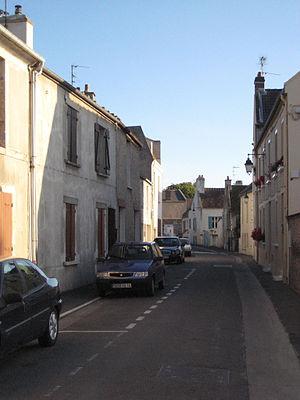
Rue de la République, ancienne rue principale du village de Colombelles (14).
Colombelles est une commune française, située dans le département du Calvados en région Normandie, peuplée de 6 918 habitants.